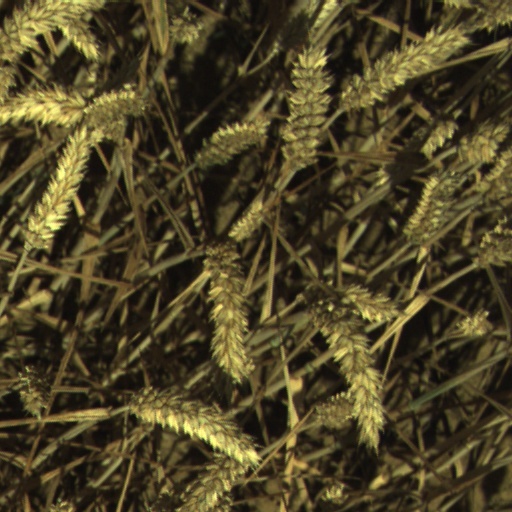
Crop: wheat